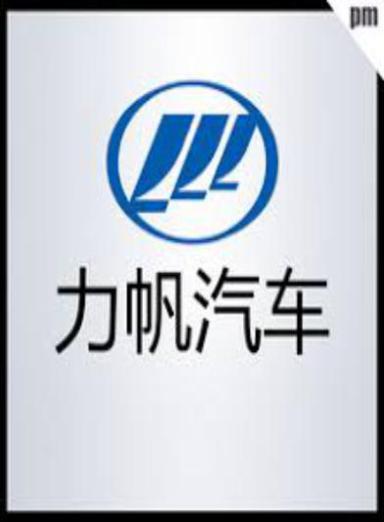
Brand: lifan-2
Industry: Transportation